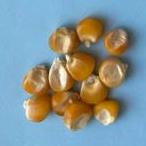
Maize quality: Good